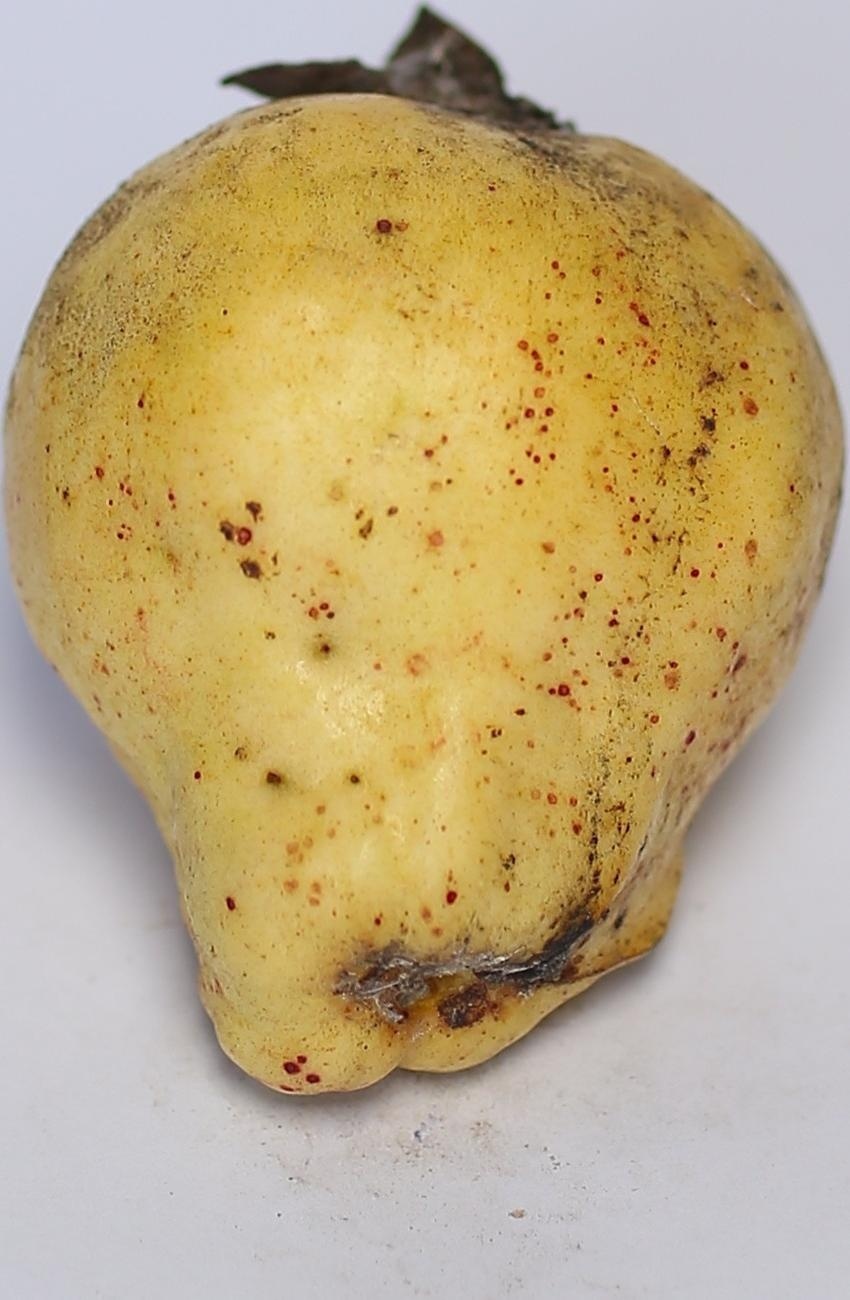
Maturity: ripe
Variety: riyali